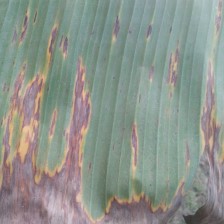
Label: sigatoka